Bank of American Fork (building)

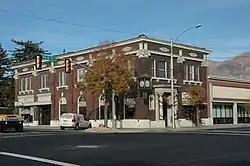
The historic building, October 2012

Bank of American Fork is a historic commercial building in downtown American Fork, Utah, United States, that is listed on the National Register of Historic Places (NRHP) and once again serves as the headquarters of the bank (Altabank) which was formerly known as the Bank of American Fork.